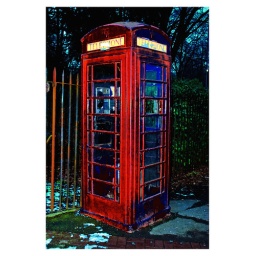
Old style phone box spotted by Roath Park.